William J. Ellison

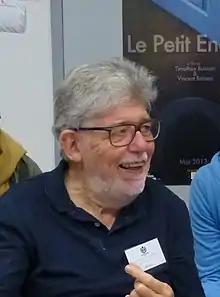
William John Ellison

William John Ellison (1943 - 16 March 2022) was a British mathematician who worked on number theory.